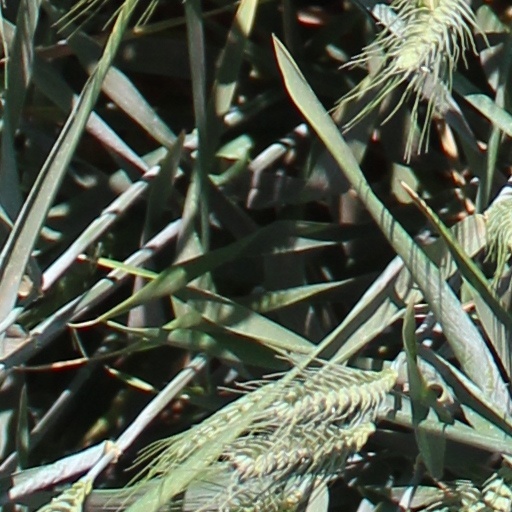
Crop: wheat